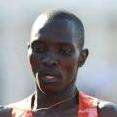
Age: 19